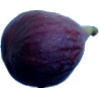
Label: fig